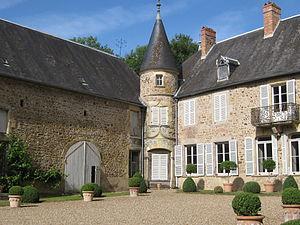
Château de Champlevrier Façade Aile droite
Le château de Champlevrier est un ancien castel féodal, flanqué de deux ailes, bâti dans une gorge, à 500 mètres au nord-est du bourg, sur les ruines d'une antique maison forte, dont il subsistait un corps de logis en 1792, d'après Gauthier. C'était autrefois le siège d'une seigneurie en toute justice, avec fief et arrière-fief. Ce château est au finage de Chiddes. Cette propriété privée ne se visite pas.